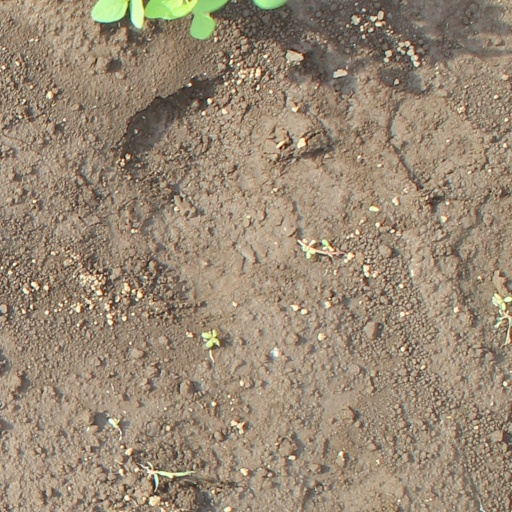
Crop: soybean